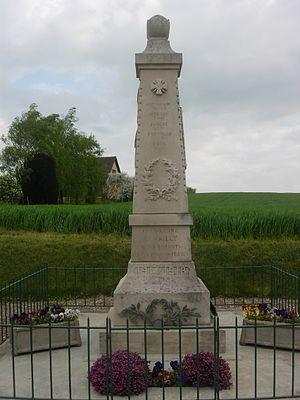
Vailly (Aube)
Vailly est une commune française située dans le département de l'Aube, en région Grand Est.